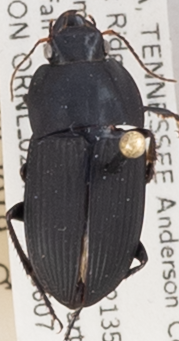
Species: Anisodactylus merula
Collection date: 2018-06-07
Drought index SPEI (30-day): -0.556
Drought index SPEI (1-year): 0.38
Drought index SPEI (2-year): -0.32